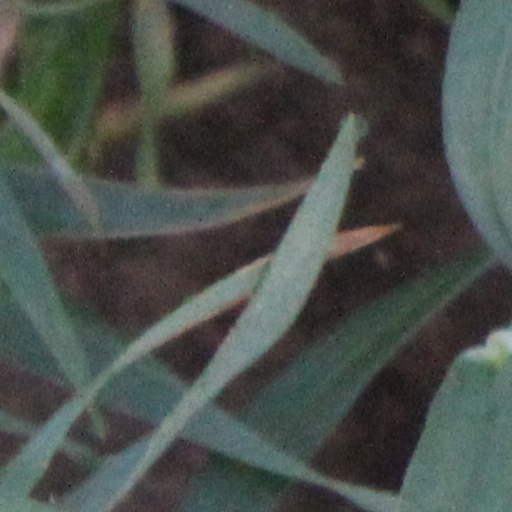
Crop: wheat